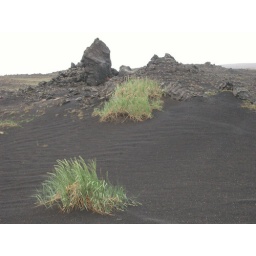
electric green and yellow grass growing in jet black volcanic sand and lava